SS Champollion

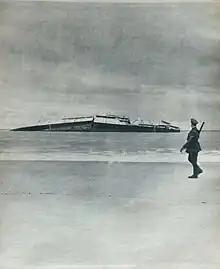
Wreck of the "Champollion"

On Monday, December 1, 1952, at 12.30 p.m., the "Champollion" set sail with 120 crew members and 111 passengers on board under the command of Captain Henri Bourne in Marseille for her next voyage to Beirut. Three weeks later, on December 22, 1952, the ship reached Lebanese waters in stormy seas. The captain was asleep at the time.